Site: brandenburg
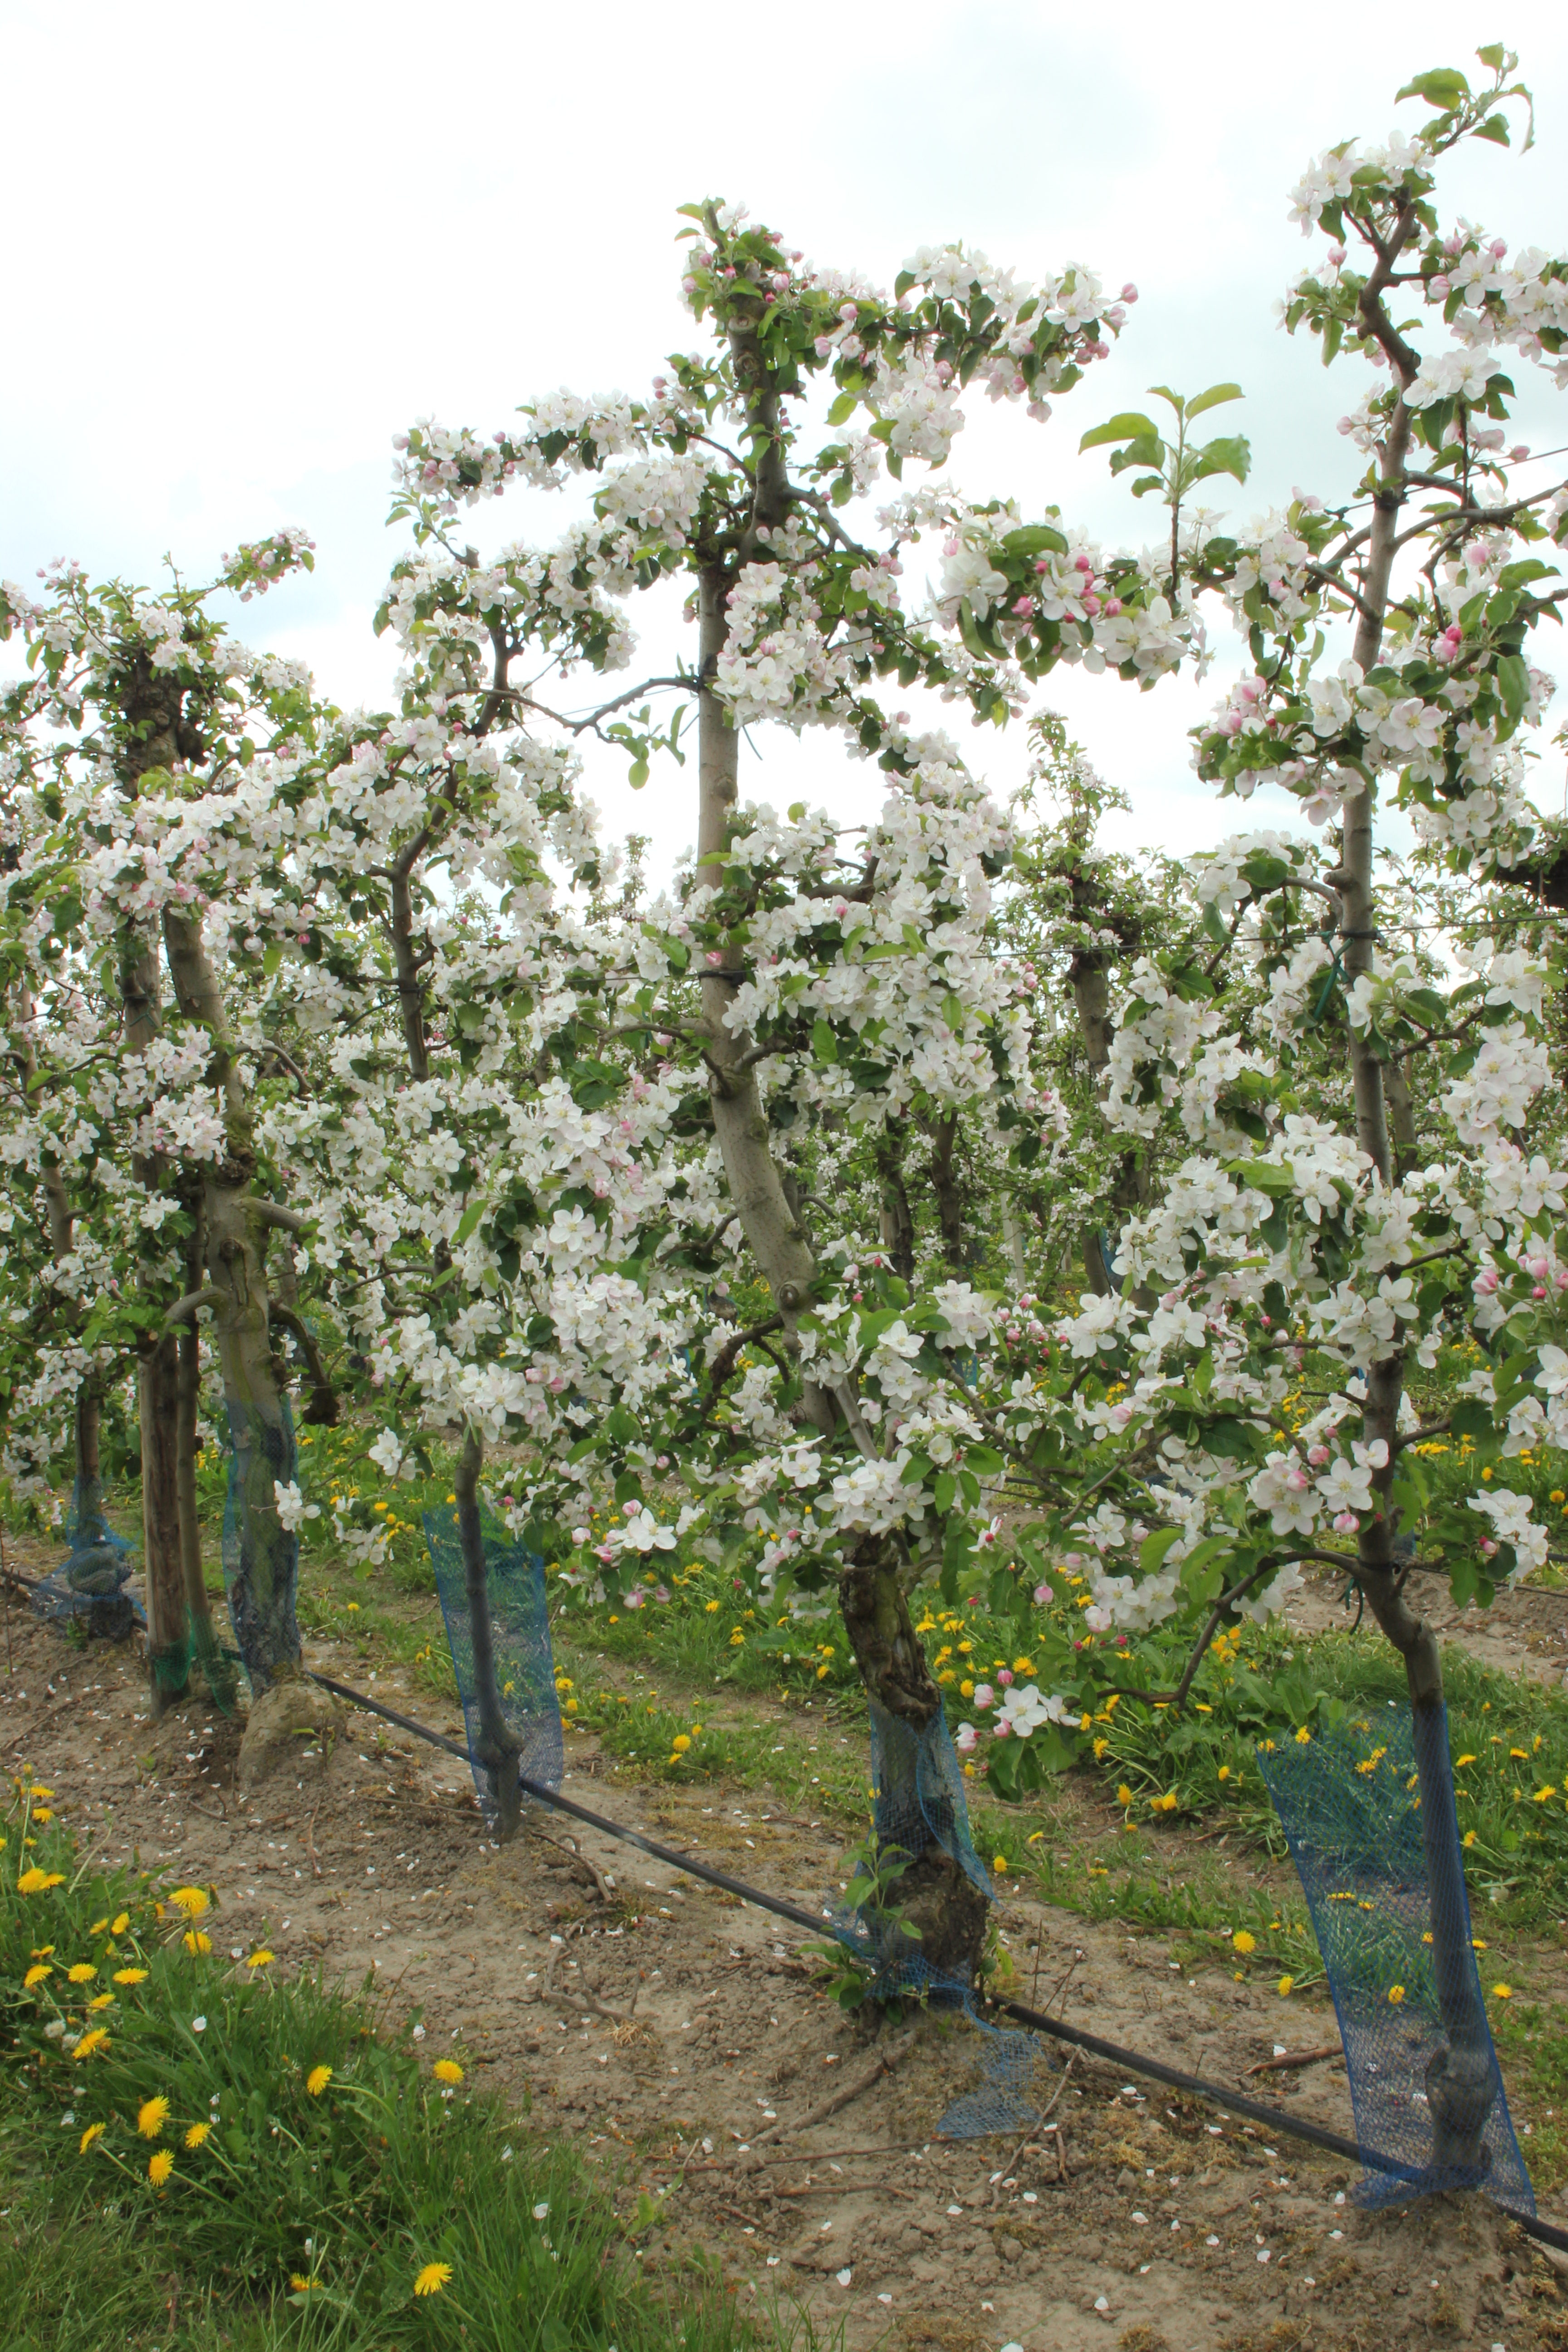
Growth stage (BBCH 65): Flowering